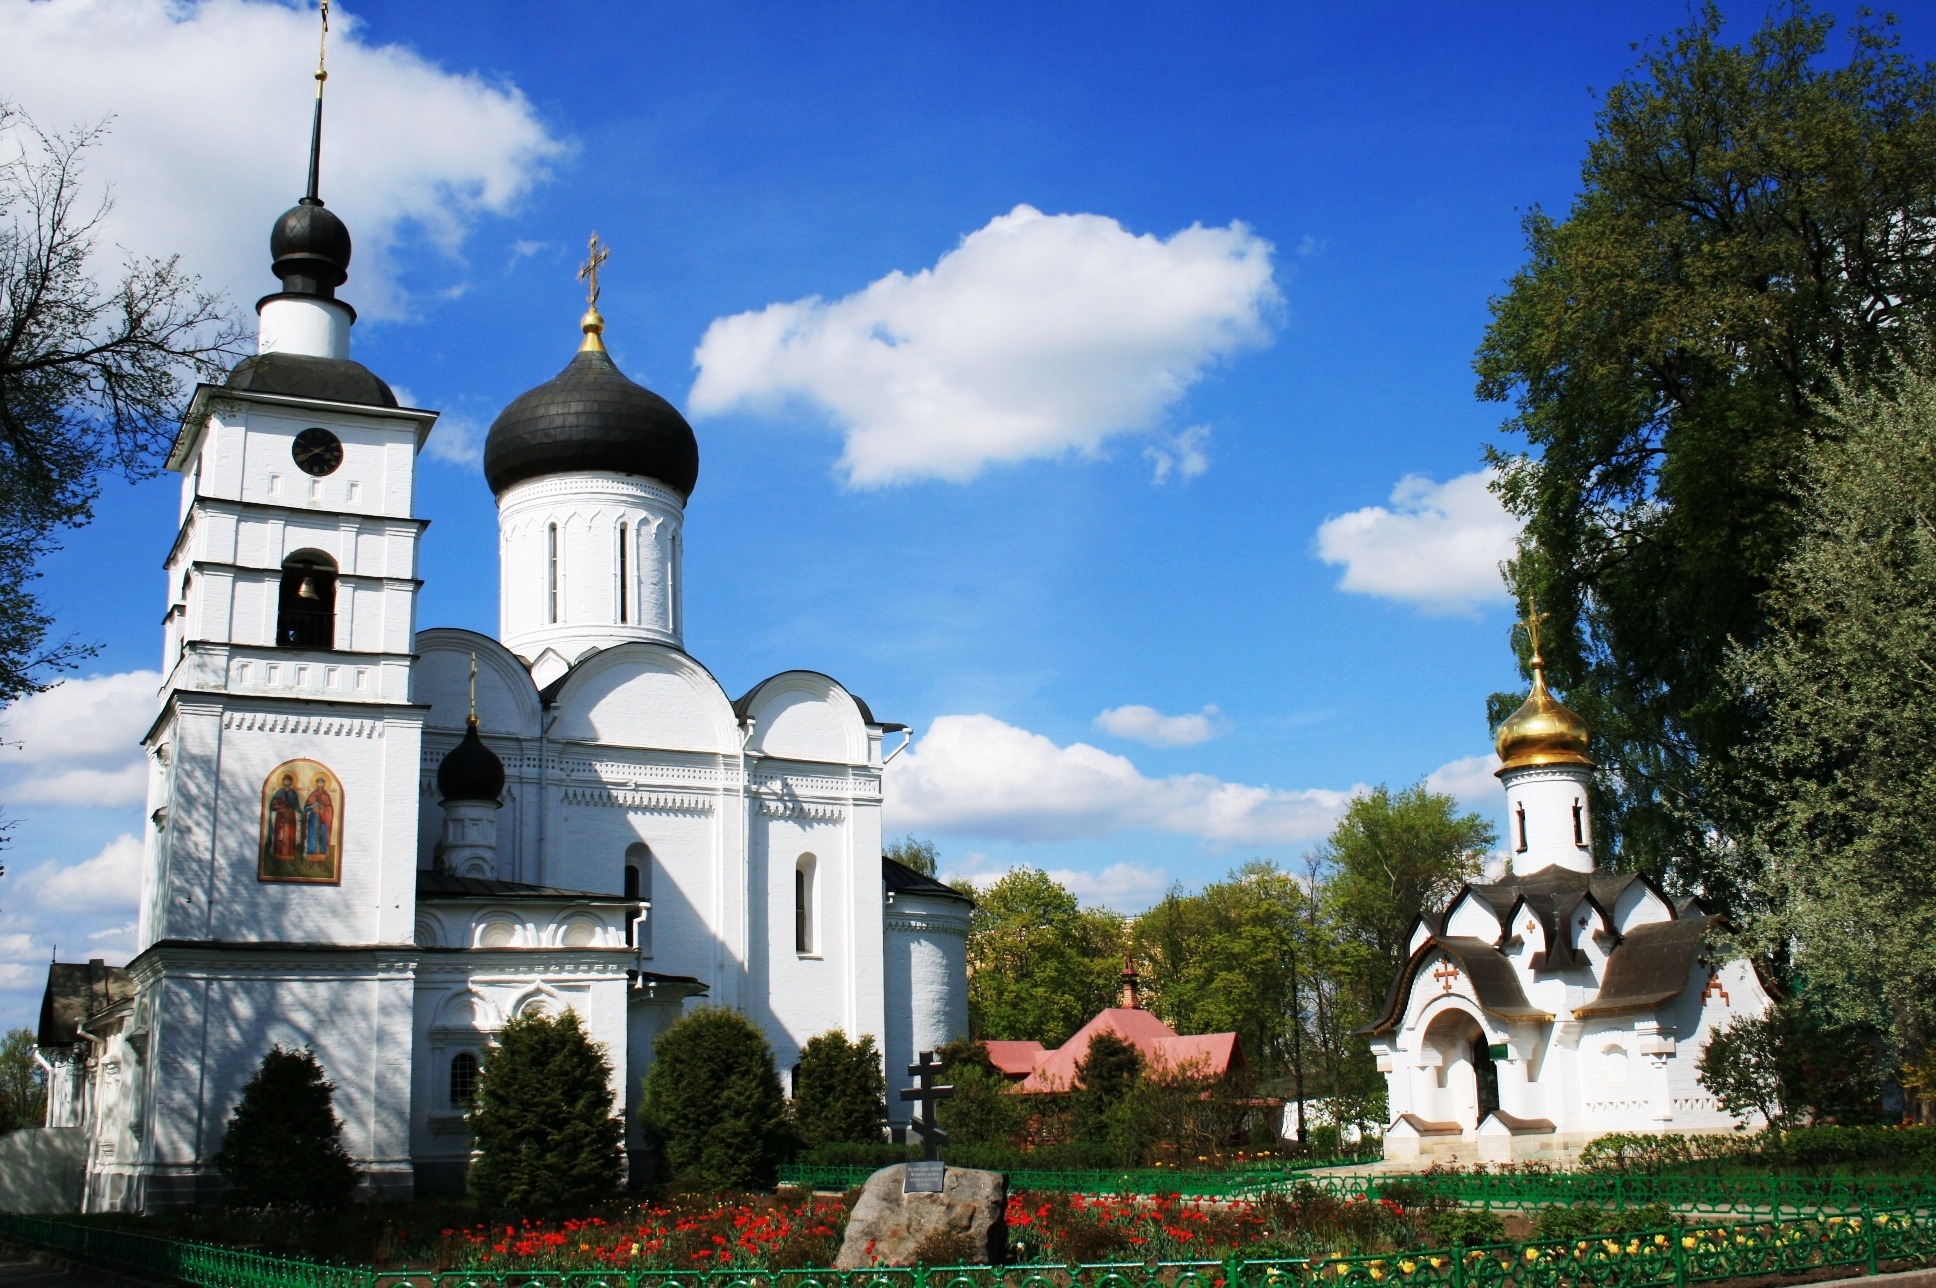
tree, architecture, sky, white, building, chateau, religion, landmark, church, cathedral, chapel, garden, tourism, place of worship, medieval architecture, clouds, steeple, monastery, tourist attraction, estate, historic site, russian orthodox, spanish missions in california, black domes